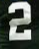
Number: 2